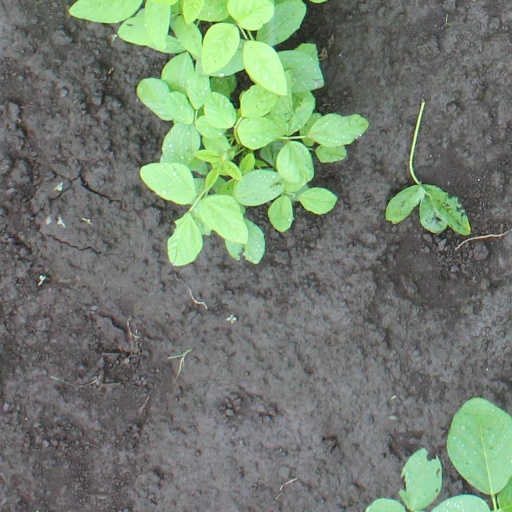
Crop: soybean